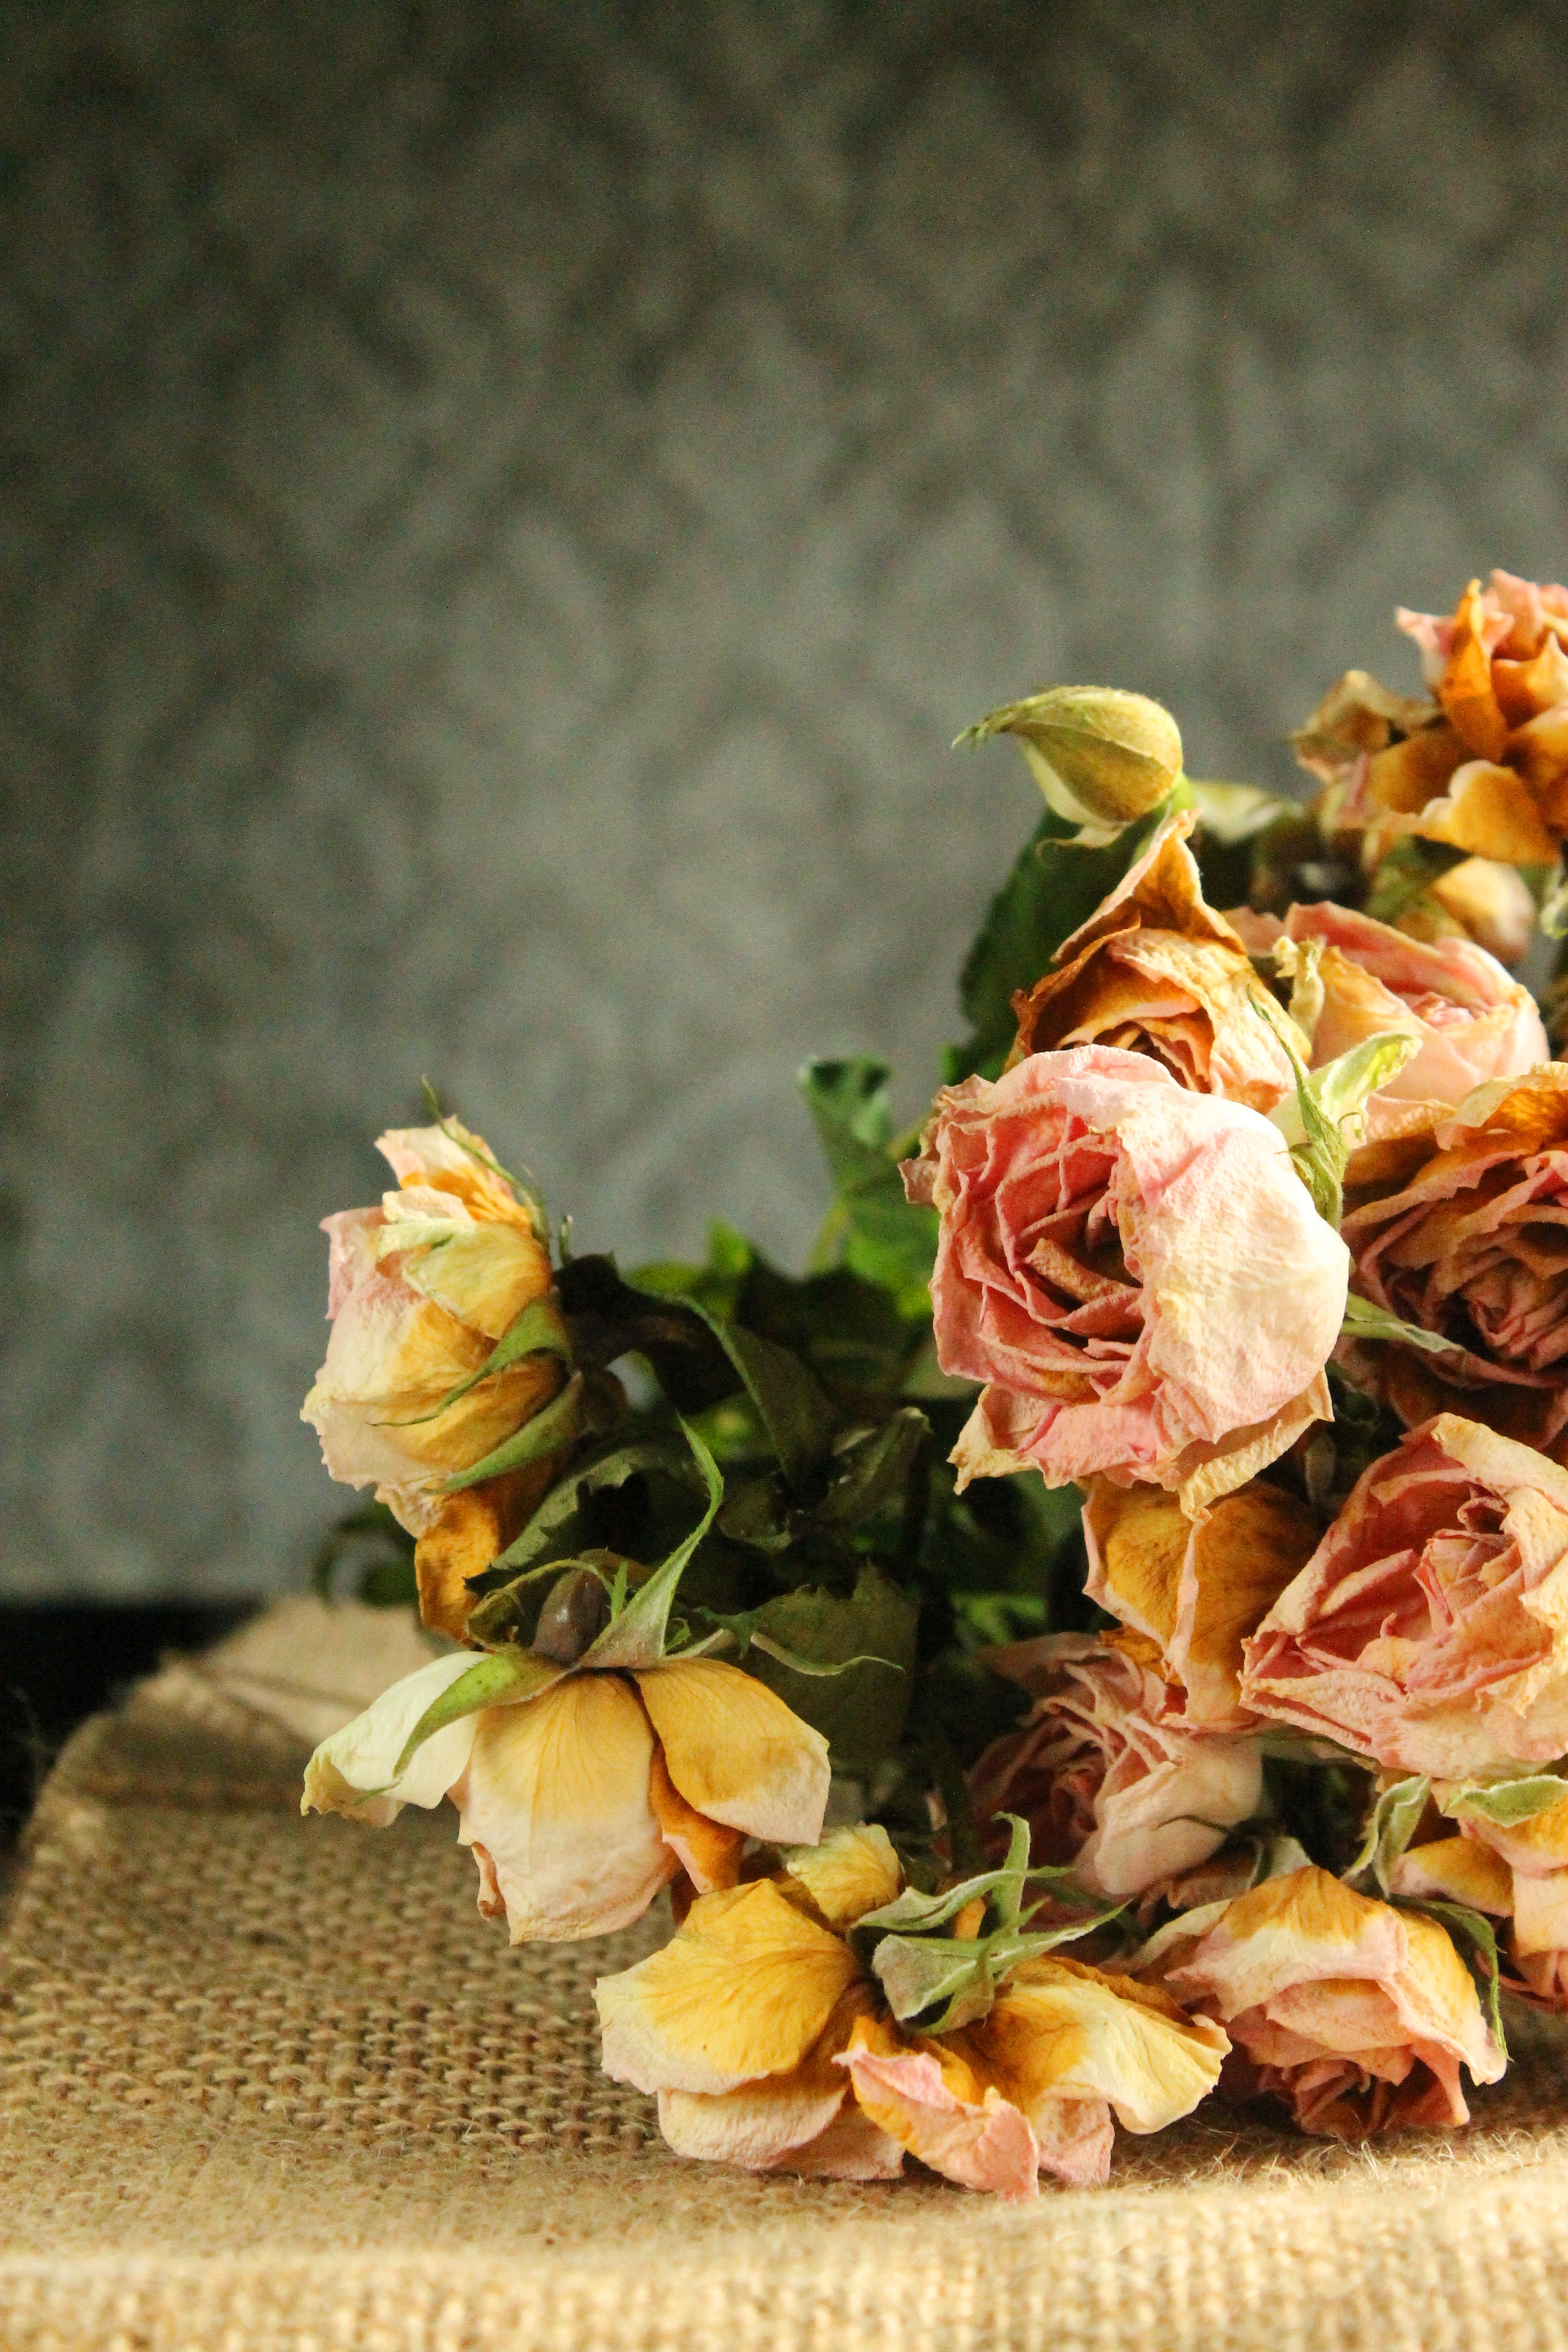
plant, leaf, flower, petal, dry, bouquet, rose, spring, produce, autumn, yellow, flora, still life, season, flowers, dry flower, mood, floristry, fade, flowering plant, passing away, flower bouquet, floral design, wilt, land plant, flower arranging